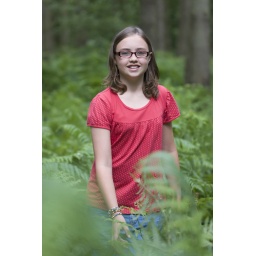
Young, smiling, girl walking through bracken in a coniferous woodland, Lancashire, July